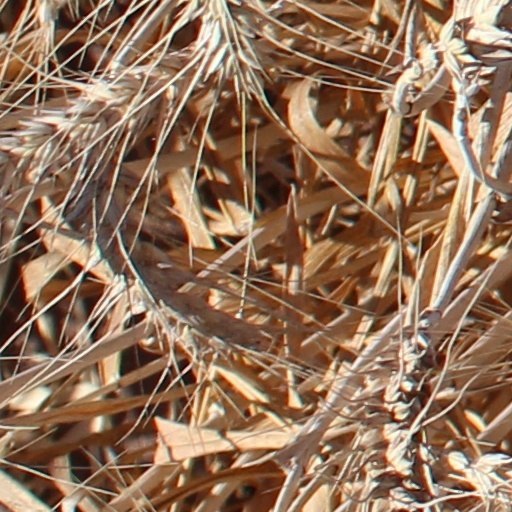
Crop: wheat